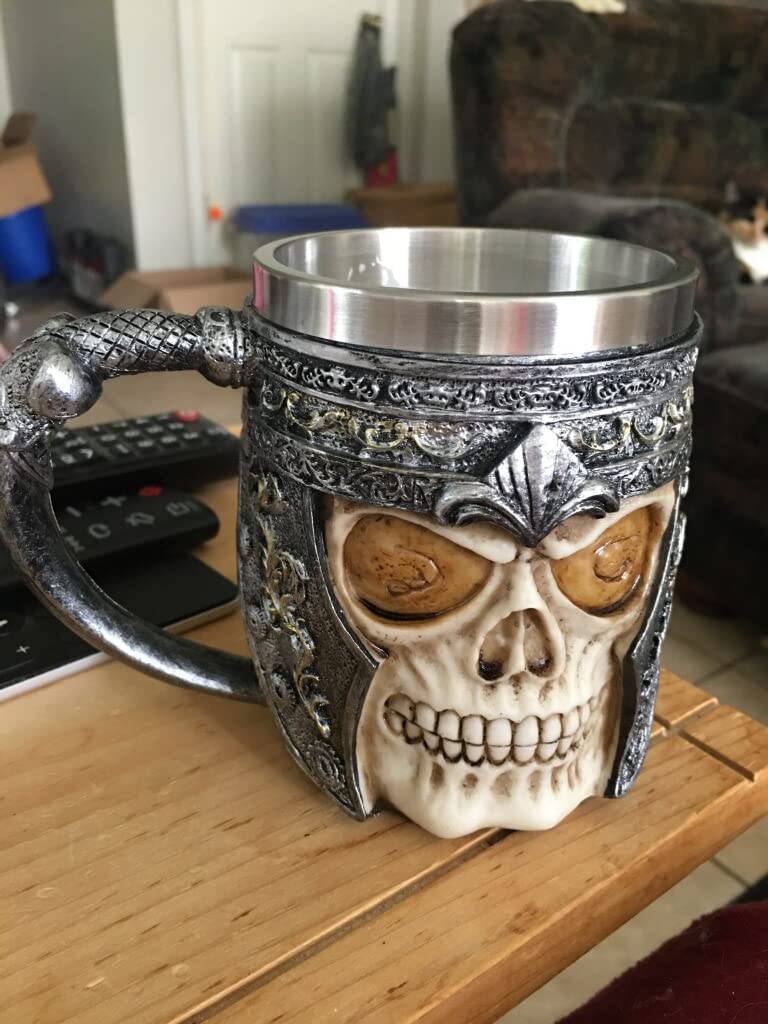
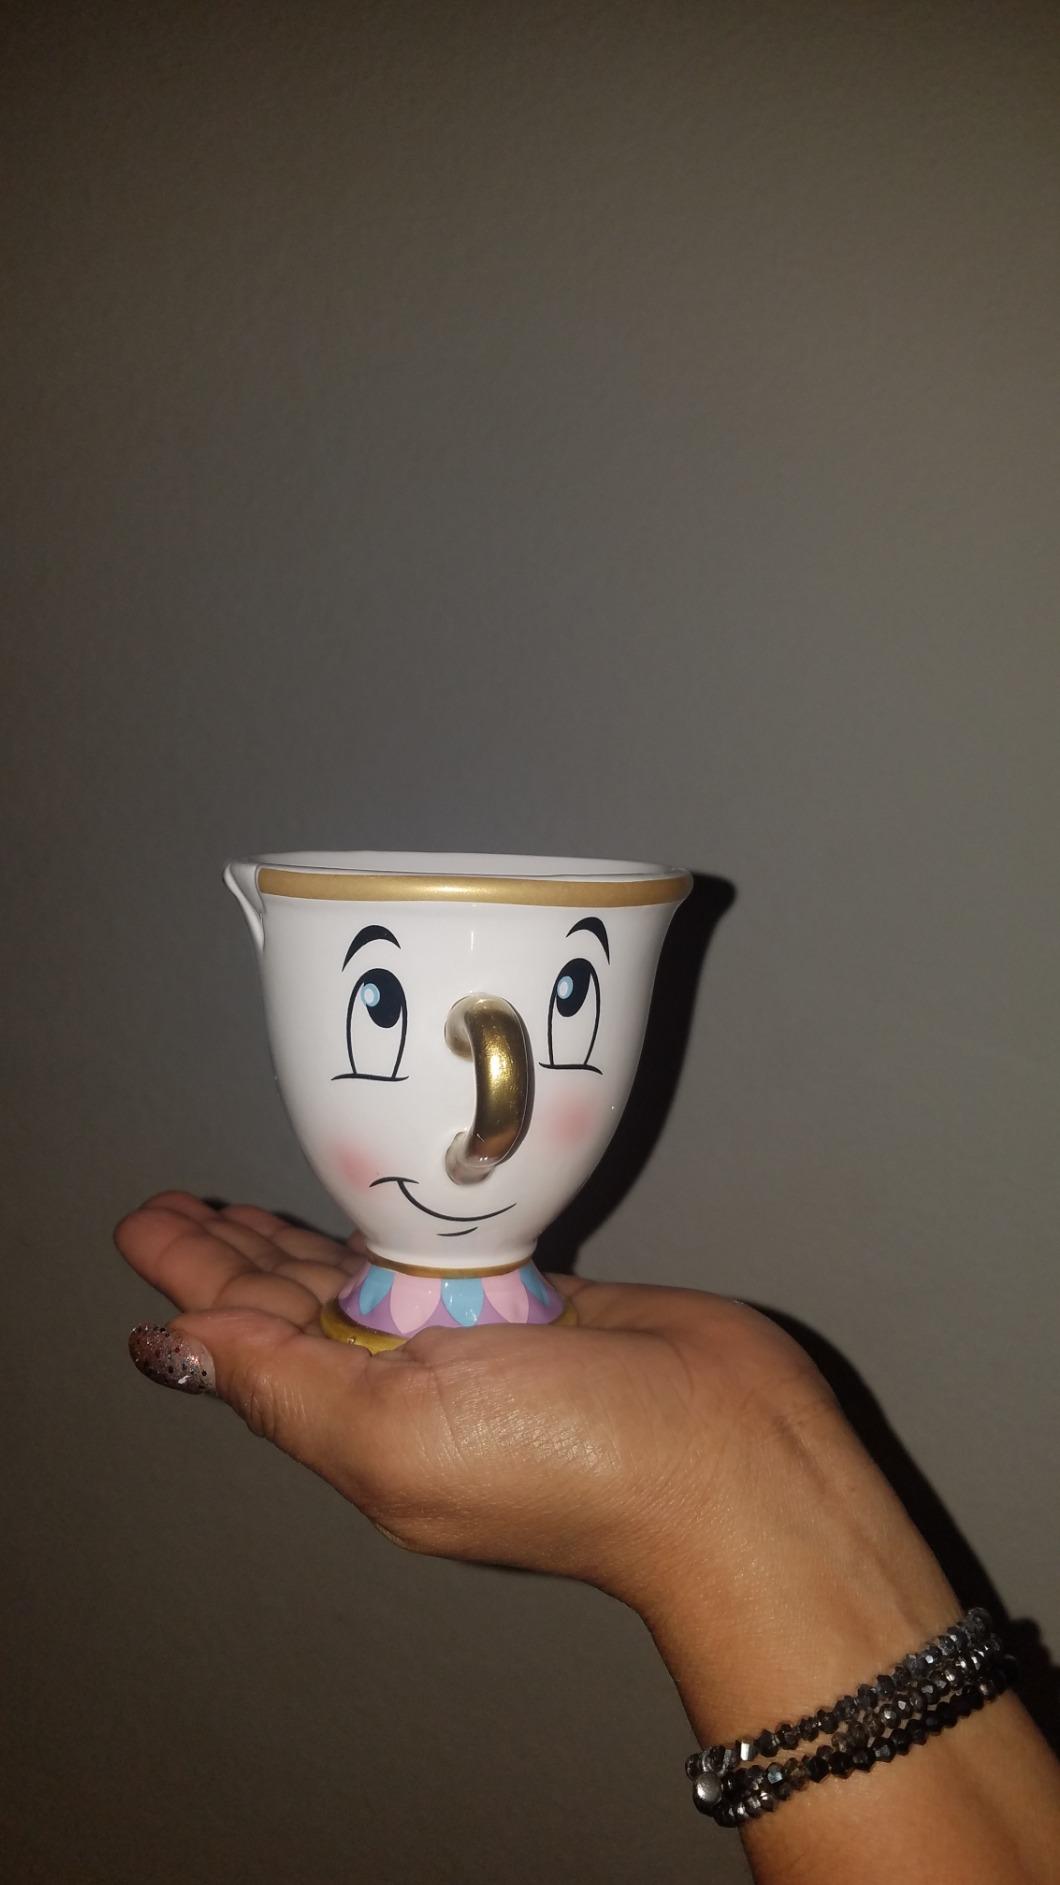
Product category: items_mug
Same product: no